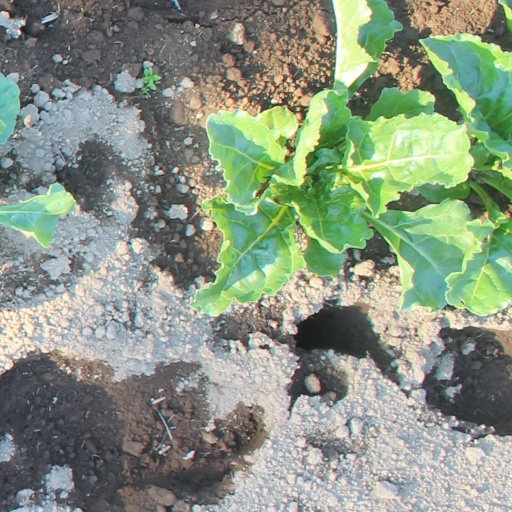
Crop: sugar beet